Masashige Narusawa

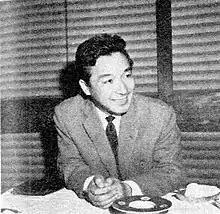
Masashige Narusawa in 1961

Masashige Narusawa ("Narusawa Masashige"; 29 January 1925 – 13 February 2021) was a Japanese screenwriter and director.